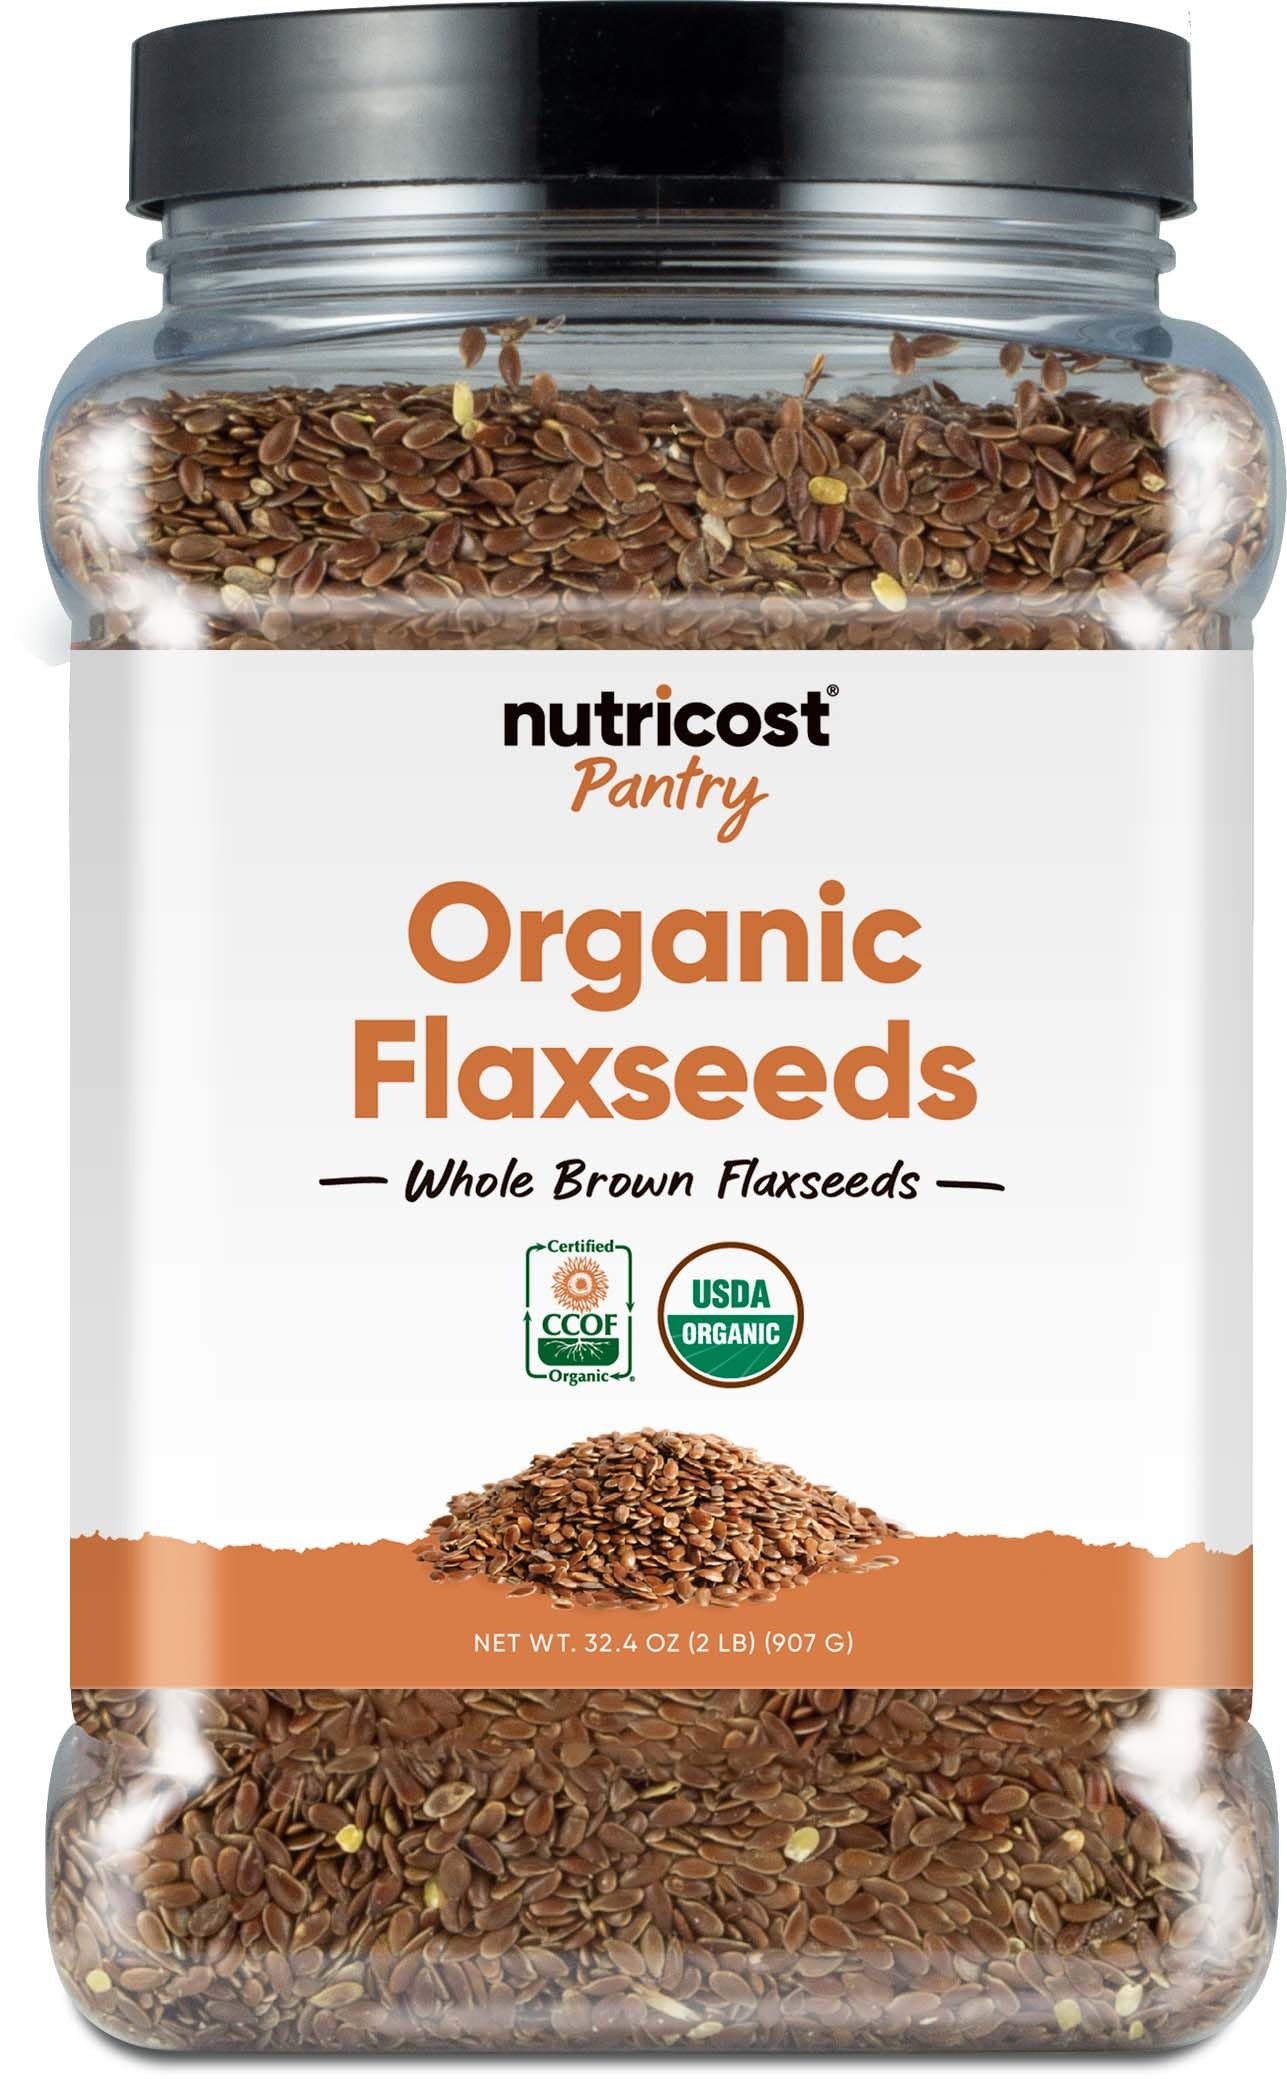
Item Name: Nutricost Pantry Organic Flaxseeds (2 Pounds) - Whole Brown Flaxseeds, Vegan, GMO-Free, Gluten-Free
Bullet Point 1: 2 Pounds Per Container: Offers 2 pounds of organic flaxseeds for great value.
Bullet Point 2: Vegan Friendly: 100% plant-based and suitable for vegan diets.
Bullet Point 3: GMO-Free & Gluten-Free: Free from GMOs and gluten, with no artificial additives.
Bullet Point 4: USDA Organic & CCOF Certified: Sourced from certified organic farms, ensuring high-quality ingredients.
Bullet Point 5: GMP Compliant & Third-Party Tested: Made in a GMP-compliant facility and third-party tested for purity.
Product Description: Nutricost Organic Flaxseeds (2 Pounds) are a great source of plant-based nutrition. Sourced from certified organic flaxseed farms, these high-quality seeds are packed with nutrients that support a healthy diet and active lifestyle. With 2 pounds of product per container, you get plenty. Nutricost ensures that every batch is vegan, GMO-Free, and gluten-free, so you can feel confident about what you’re adding to your diet. Whether you’re looking for plant-based nutrition or simply a healthy addition to your meals, Nutricost Organic Flaxseeds are an excellent choice for those who want to maintain their wellness goals.
Value: 32.4
Unit: Ounce

Price: 19.95